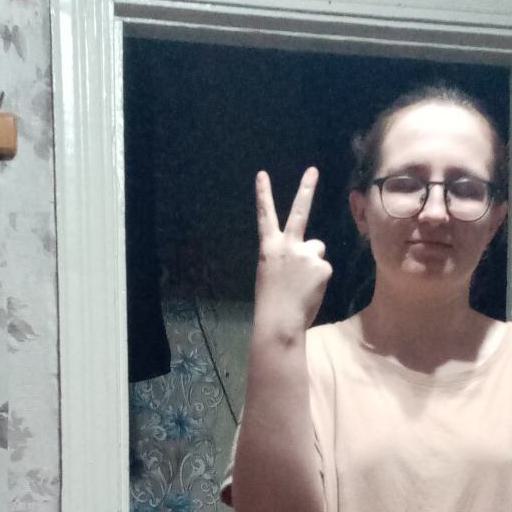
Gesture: peace_inverted